A258 road

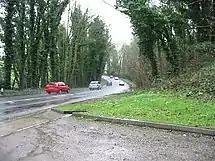
View of the A258 looking NE ( heading towards Ringwould)

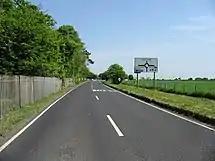
Looking NE along the A258 towards the Junction with the A2 at Guston Roundabout

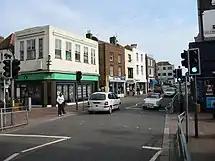
The A258 Queen Street (cutting through Deal High Street)

In 2006, improvement works were carried out to the A2(T)/A258 Guston Roundabout Junction, Dover. This meant the road from Deal was widened at the junction to allow for more queuing on the road.